The Blue Bell, Barton-upon-Humber

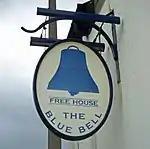
The sign of the Blue Bell Inn

The Blue Bell is a grade II listed building and former public house in Barton-upon-Humber, North Lincolnshire, England.